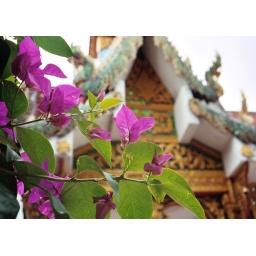
The other piece was placed by the King on the back of a white elephant which was released in the jungle.